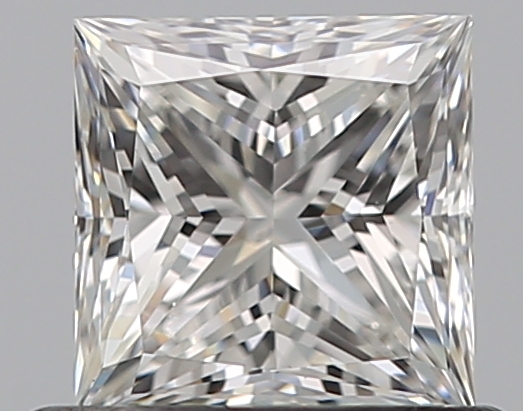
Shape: princess
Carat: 0.59
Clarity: VVS2
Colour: G
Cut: EX
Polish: EX
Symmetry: VG
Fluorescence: F
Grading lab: GIA
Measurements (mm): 4.58 x 4.52 x 3.35